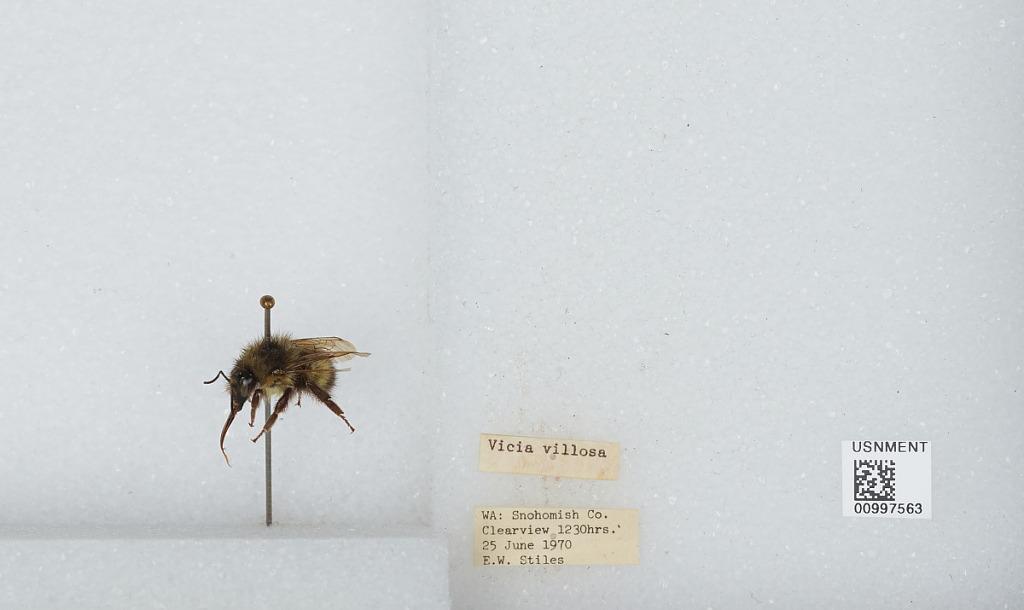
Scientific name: Bombus (Pyrobombus) flavifrons Cresson
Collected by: E. Stiles
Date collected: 1970-6-25
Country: United States
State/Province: Washington
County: Snohomish
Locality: Clearview
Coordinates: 47.8292, -122.145